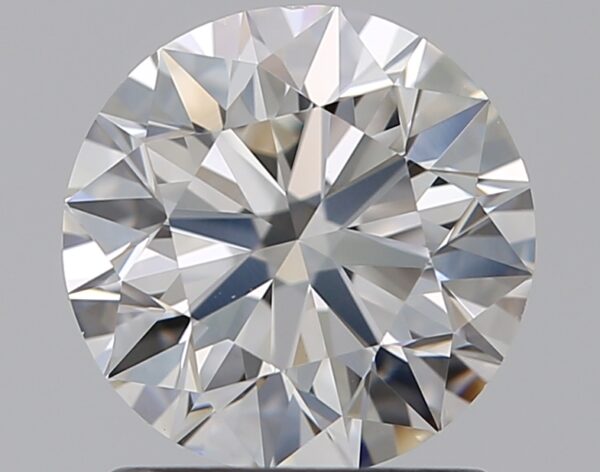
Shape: round
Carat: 1.2
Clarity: VS2
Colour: H
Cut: EX
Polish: EX
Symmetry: EX
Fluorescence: F
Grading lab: GIA
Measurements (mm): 6.72 x 6.77 x 4.23